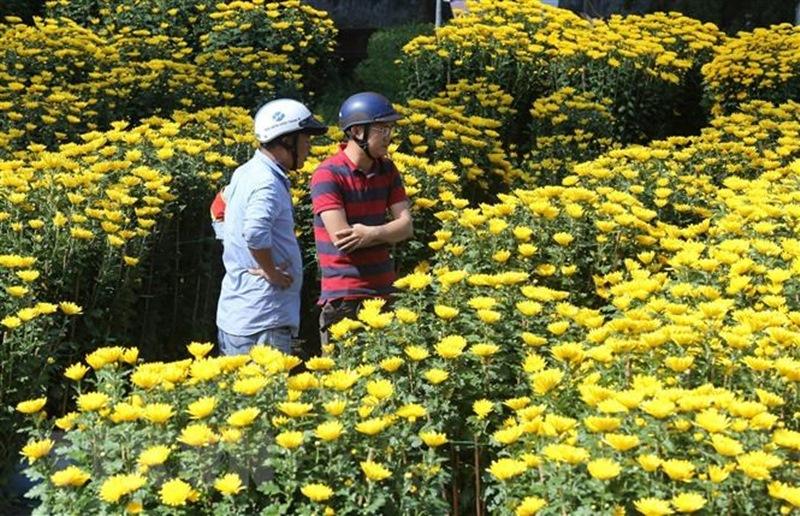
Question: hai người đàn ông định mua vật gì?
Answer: hoa